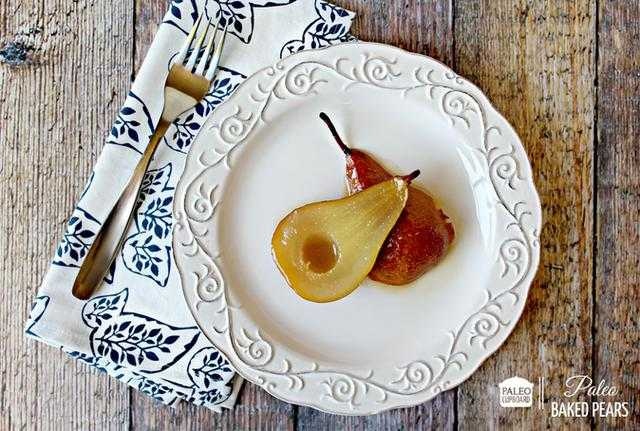
Label: Pear